Euroduplex

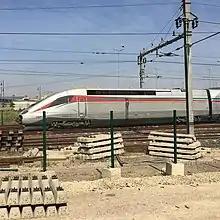
ONCF TGV 2N2 Euroduplex.

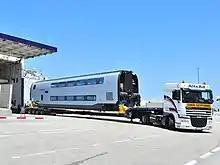
ONCF Moroccan TGV coach delivery.

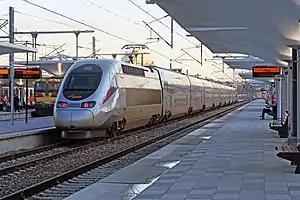
RAn ONCF Alstom RGV2N2 high-speed trainset at Tanger Ville railway station in November 2018.

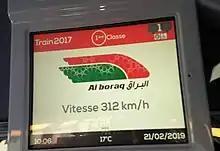
The Moroccan fast train Al Boraq (The Lightning) traveling near its top speed.

In December 2010, the Moroccan company ONCF ordered 14 sets of the Euroduplex for Kenitra–Tangier high-speed rail line. The contract of €400 million expected commissioning in 2015. The ordered trains are electrified at 25 kV and 3 kV and can operate up to on the section Tangiers — Kenitra and between on the Moroccan conventional network.